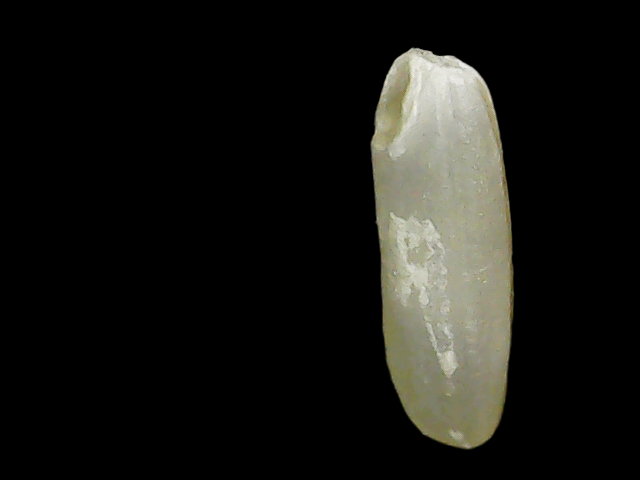
Rice variety: Binadhan21